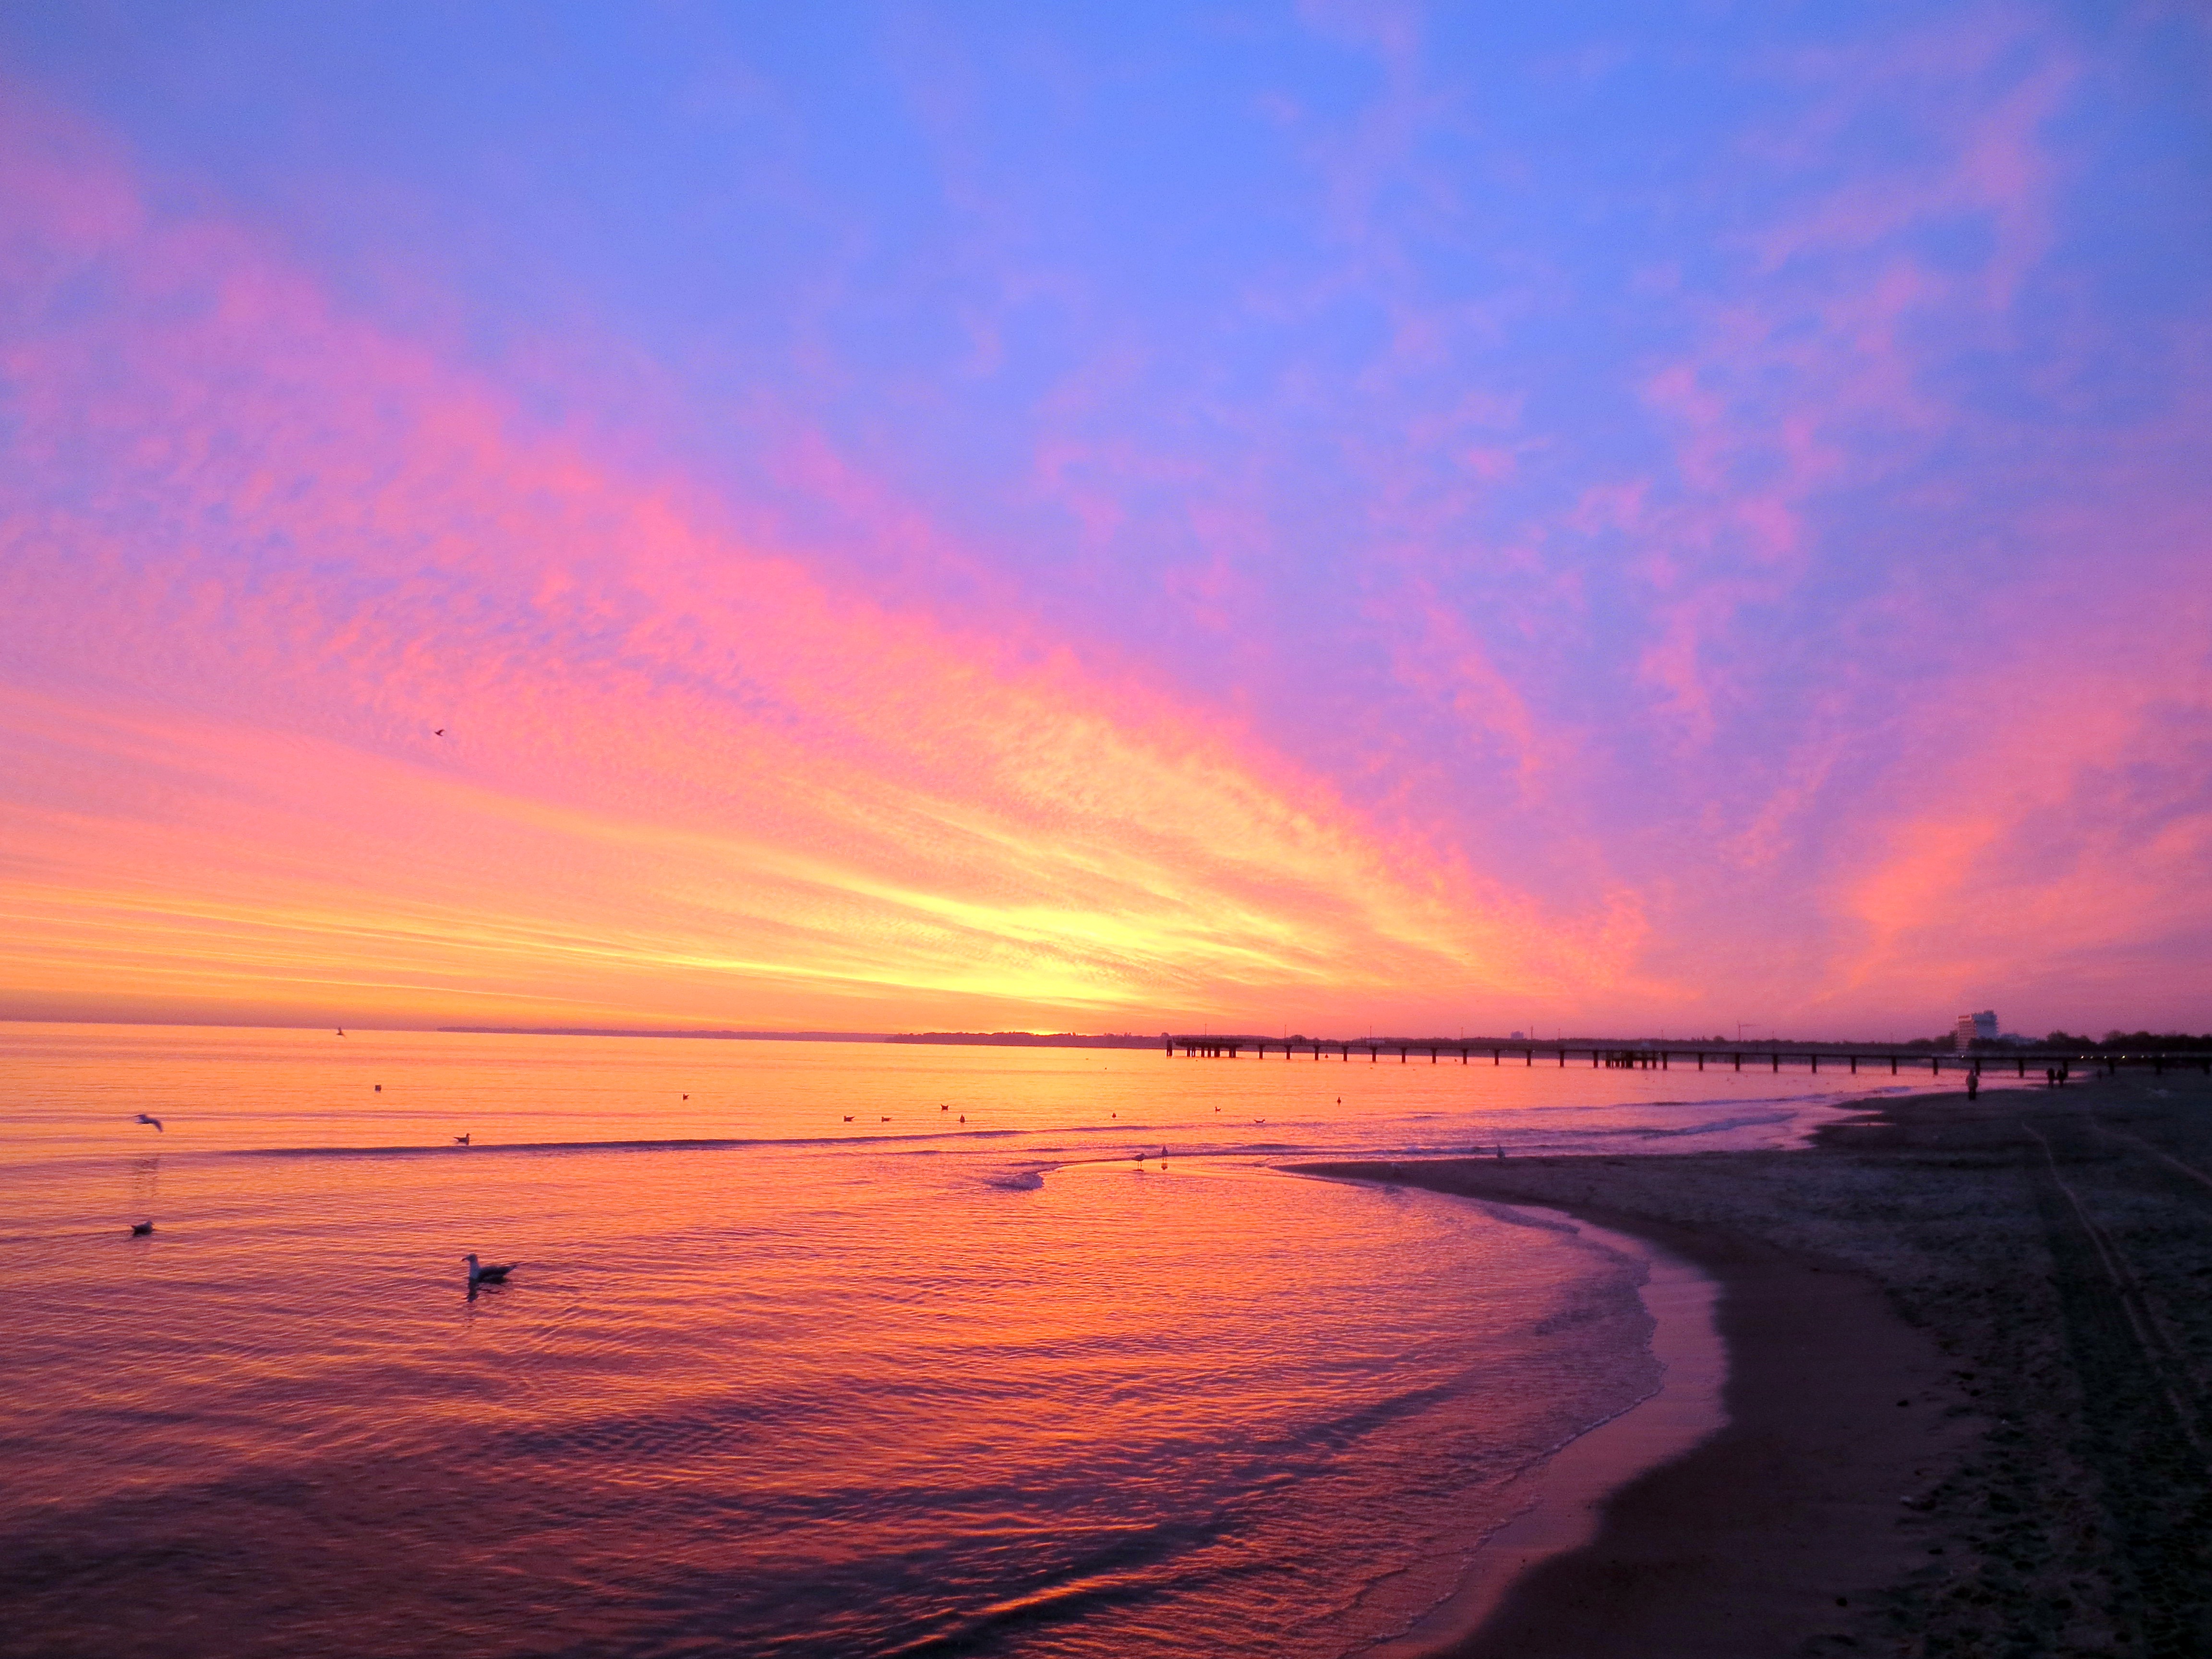
sky, afterglow, horizon, sea, sunrise, sunset, beach, shore, dawn, ocean, coast, cloud, red sky at morning, dusk, atmosphere, morning, evening, wind wave, wave